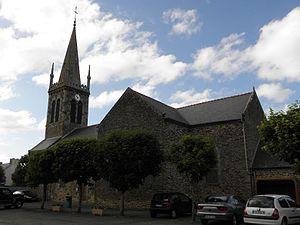
Église saint-Louis de Vildé-la-Marine, section de commune d'Hirel (35).
Hirel est une commune française située dans le département d'Ille-et-Vilaine, en région Bretagne, peuplée de 1 392 habitants.
Vildé-la-Marine est une localité littorale du nord de l'Ille-et-Vilaine. La paroisse faisait partie du doyenné de Dol relevant de l'évêché de Dol et était sous le vocable de saint Jacques.